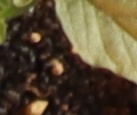
Label: Palmer Amaranth